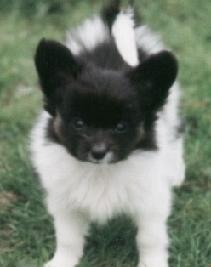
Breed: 806-n000129-papillon